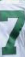
Number: 7